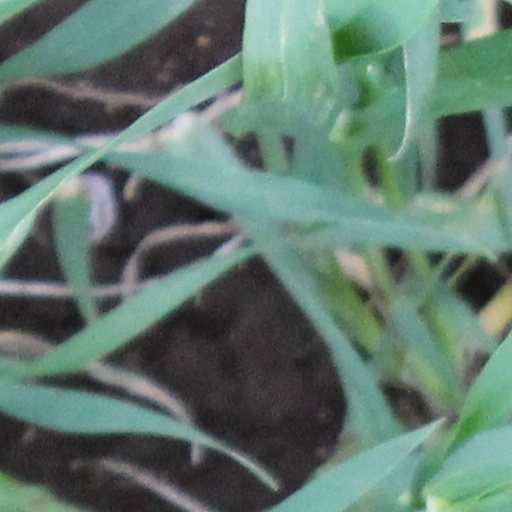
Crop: wheat